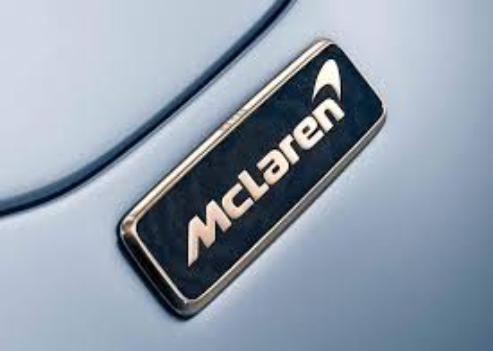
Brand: mclaren
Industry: Transportation